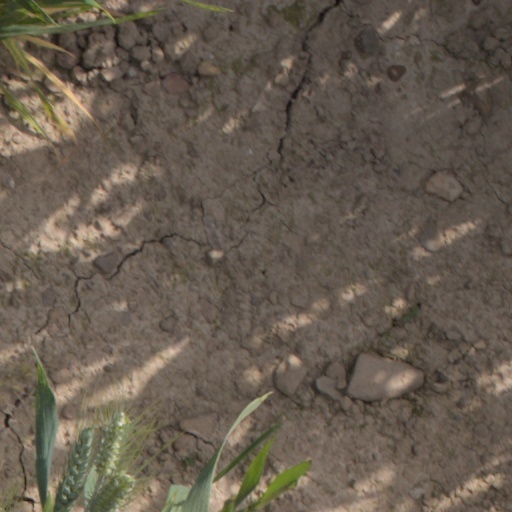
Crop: wheat